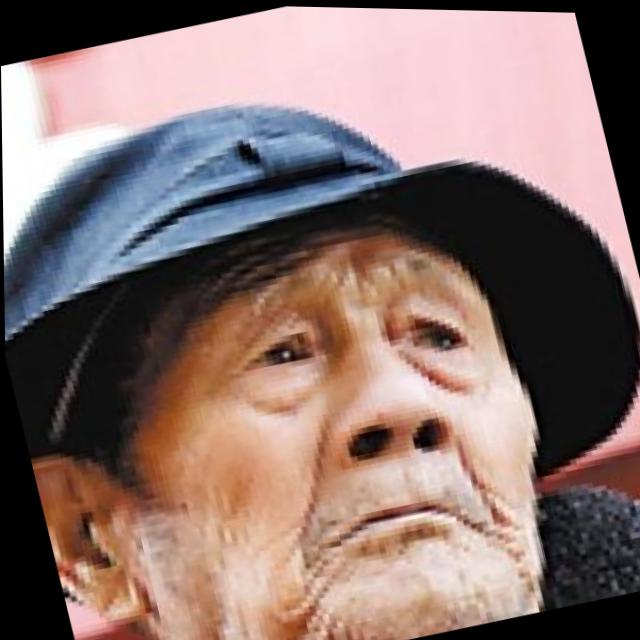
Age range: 65+